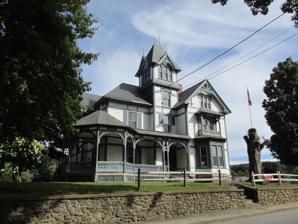
Building: Alpha M. Cheney House
Country: United States of America
Year built: 1885
Historic house in Massachusetts, United States United States historic place Alpha M. Cheney House U.S. National Register of Historic Places Alpha M. Cheney House Show map of Massachusetts Show map of the United States Location 61 Chestnut St., Southbridge, Massachusetts Coordinates 42°4′16″N 72°1′39″W / 42.07111°N 72.02750°W / 42.07111; -72.02750 Area 1 acre (0.40 ha) Built 1881 ( 1881 ) Architect Barker & Nourse Architectural style Stick/Eastlake MPS Southbridge MRA NRHP reference No. 89000526 Added to NRHP June 22, 1989 The Alpha M. Cheney House is a historic house at 61 Chestnut Street in Southbridge, Massachusetts .  It was built in 1881 for Alpha M. Cheney, then one of the largest shareholders in American Optical Company, one of Southbridge's largest employers.  Designed by Barker & Nourse of Worcester , the house is one of Southbridge's best surviving examples of high Victorian Gothic styling. The property was listed on the National Register of Historic Places in 1989. Description and history Alpha M. Cheney (1834-1897) was the son of a local deacon, and received his education at Nichols Academy before beginning employment in the spectacle manufacturing trade.  He acquired an interest in R. H. Cole, probably after working there, and was one of the principals in the founding in 1869 of the American Optical Company.  At his death he was reported to have "a large amount of property including one of the finest private residences in Southbridge." Cheney's house occupies a large lot at the northeast corner of Chestnut and Cisco Streets in a residential area east of downtown Southbridge.  The house is 2 + 1 ⁄ 2 stories in height, with steep gables that are ornamented with Stick style decorations.  It has a turret with a projecting gables on the four sides of the steep roof, and a projecting front porch with ornamented railings and turned posts.  The property also includes a carriage house that was built around the same time, and is similarly styled. The house was built in 1881 to a design by Barker & Nourse of Worcester.  At the time, Chestnut Street only had a few houses on it, including a series of houses across the street which Cheney had apparently built as worker housing on his estate.  This was a common means by which other leading businessmen in Southbridge provided housing for their workers. See also National Register of Historic Places listings in Southbridge, Massachusetts National Register of Historic Places listings in Worcester County, Massachusetts References